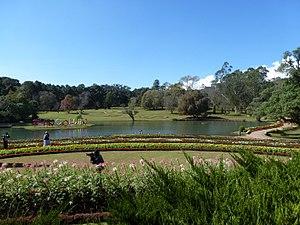
Le Jardin botanique national de Kandawgyi est un jardin botanique de 177 hectares situé à Pyin U Lwin, dans le centre de la Birmanie.